Hindu iconography

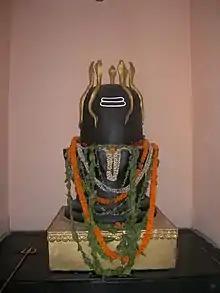
Shiva Lingam

Several symbols (animals, flora, instruments, weapons, or even color) in Hindu iconography are associated with particular devas, and vice versa. In certain cases the deities themselves are personifications of natural forces, for instance Agni (fire), Vayu (wind), Surya (Sun) and Prithvi (Earth). In other instances, the associations arise from specific incidents or characteristics related in Hindu theology. The iconography serve to identify the particular deity in their pictorial or sculptural representations. The symbolism also often links the deities with a particular natural or human attribute, or profession.